Stephen Warner

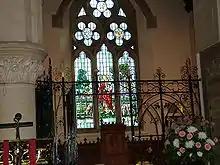
Memorial Window

As soon as the war was over, Canon ‘Beach’ Warner restarted his seafront meetings for holidaymakers. From Easter until the end of August, he would speak on the beach opposite the Burlington Hotel. In September the venue would change to outside the Lifeboat museum. A past-master at using visual aids, he would use the end of the building as a projection screen.